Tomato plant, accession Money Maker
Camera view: tilt-top (135 deg); turntable rotation: 0 degrees
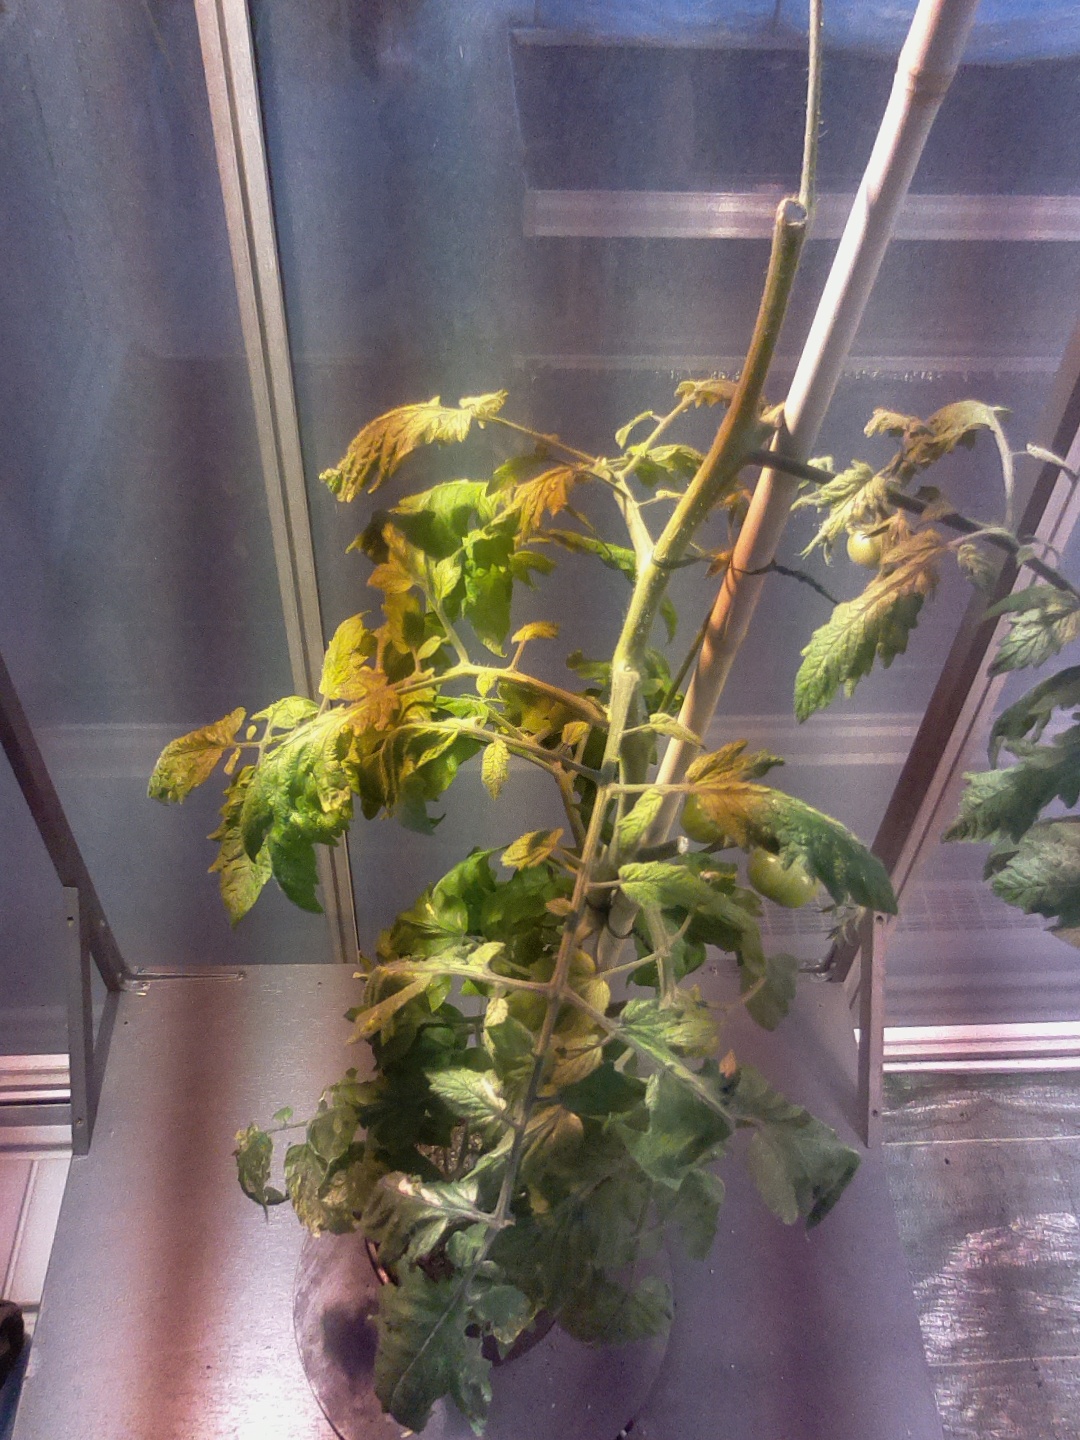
BBCH growth stage 75: 50%-60% of final fruit size